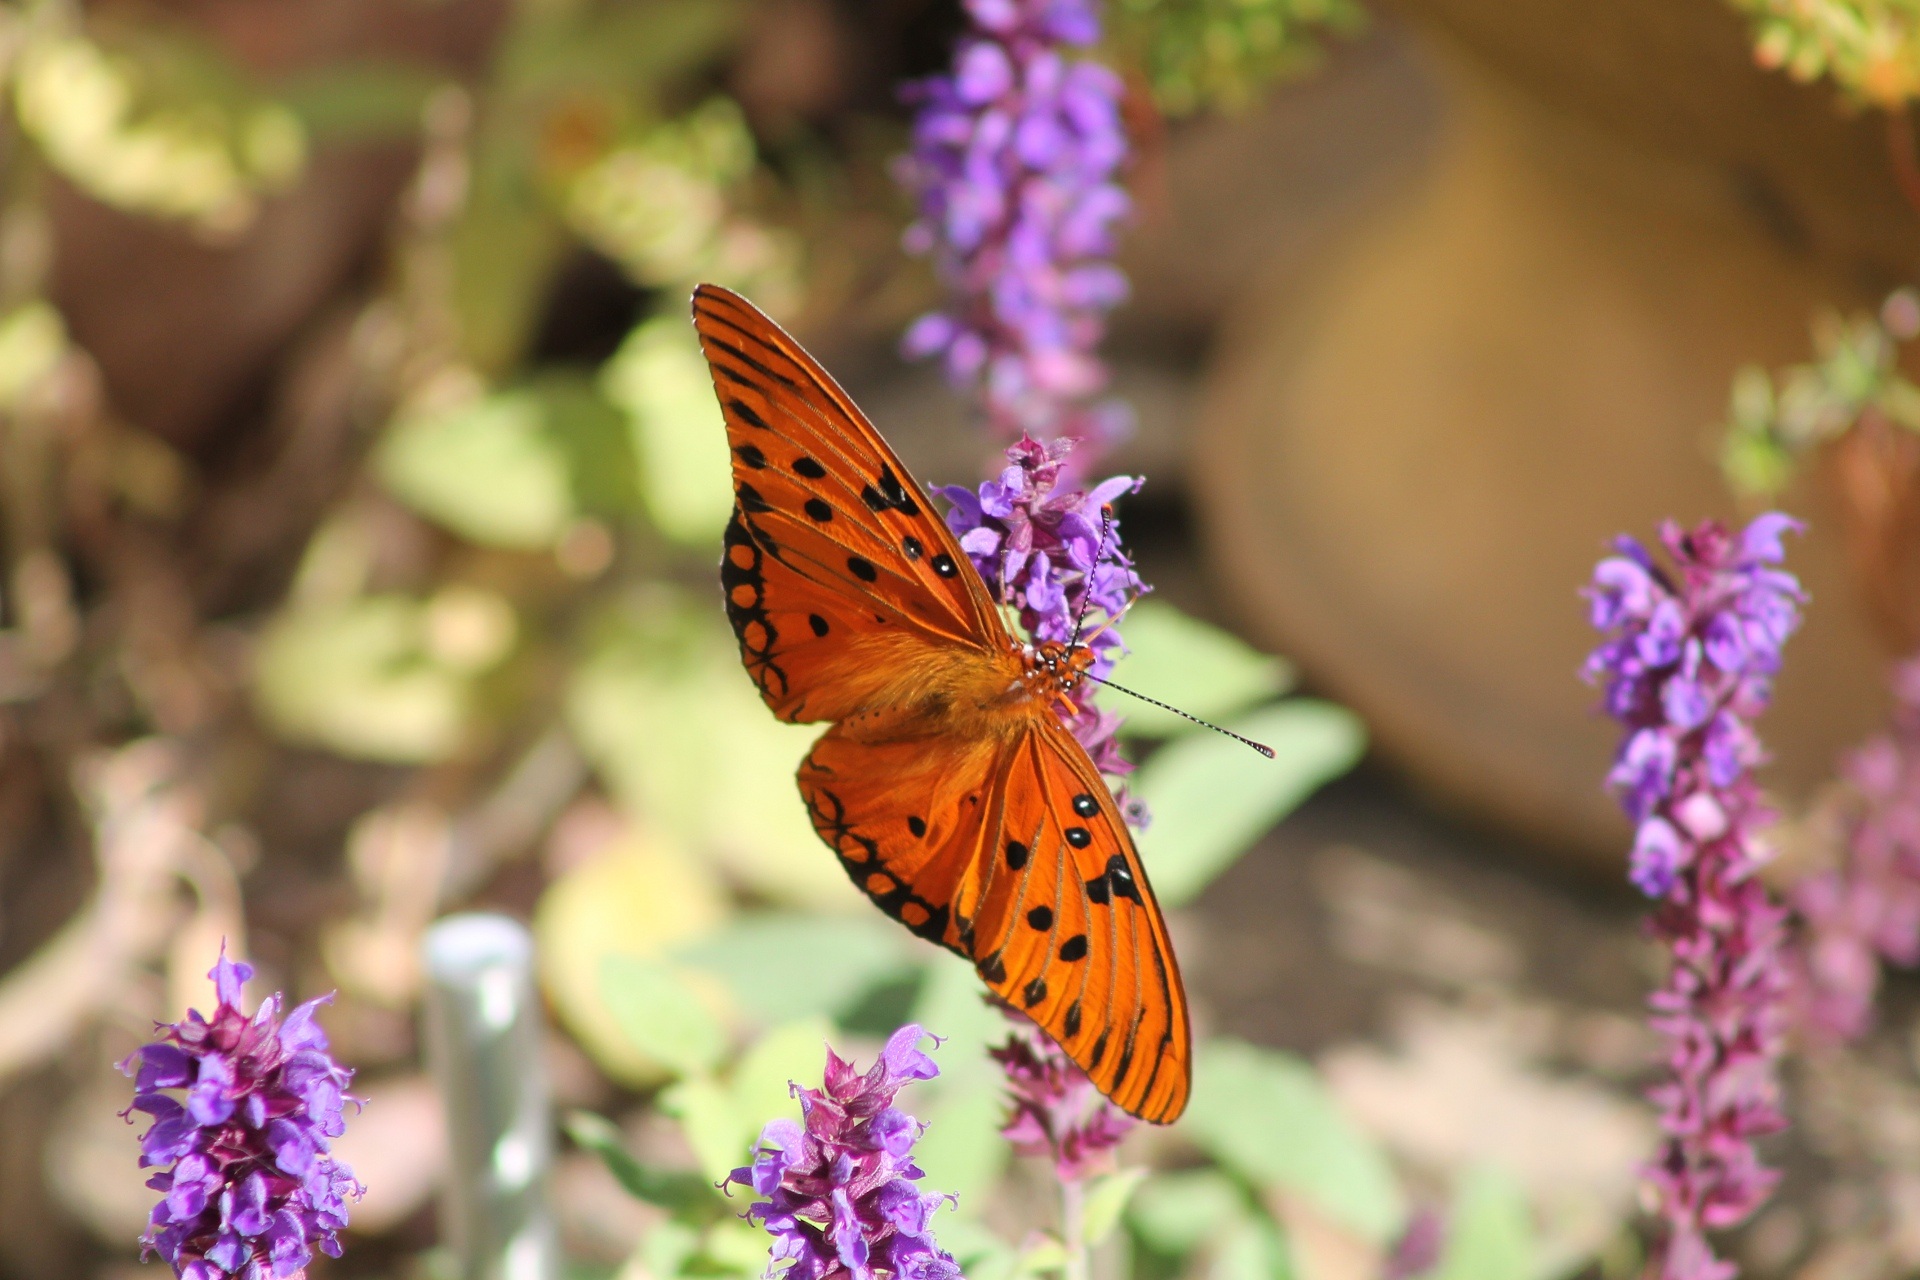
nature, plant, sunshine, flower, purple, animal, wildlife, orange, green, insect, botany, butterfly, black, colorful, garden, flora, fauna, invertebrate, wildflower, close up, monarch butterfly, vivid, wings, bright, delicate, resting, nectar, macro photography, arthropod, pollinator, annual plant, moths and butterflies